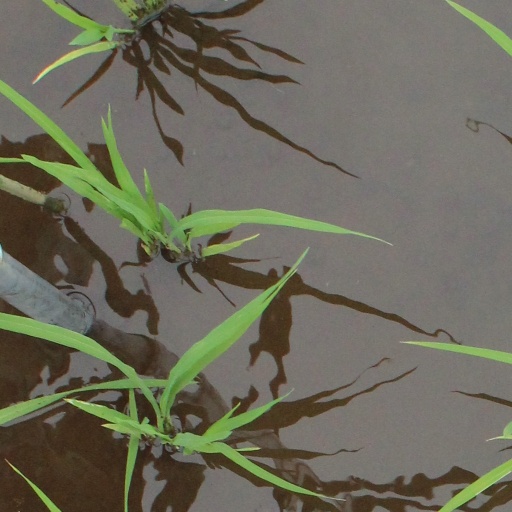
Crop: rice